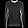
Label: Pullover